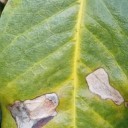
Label: Miner